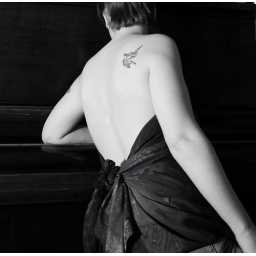
Ami_b, in black and white